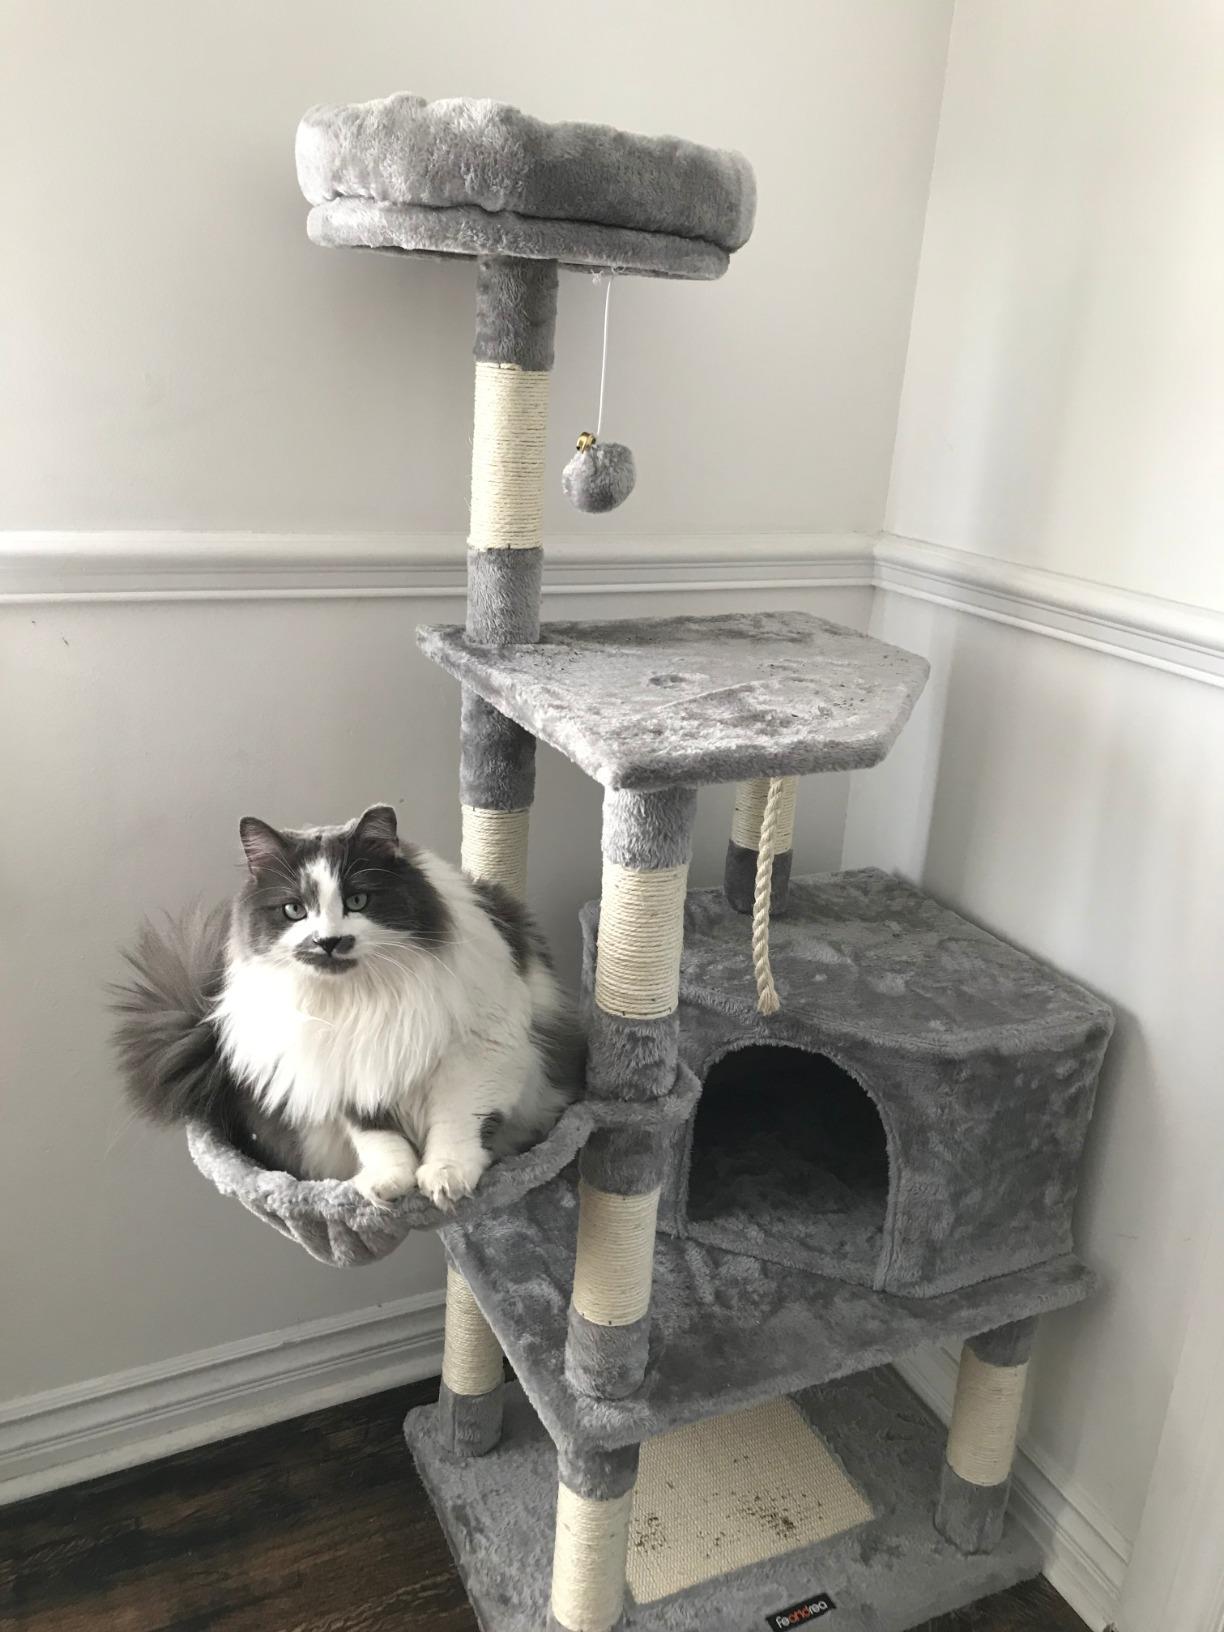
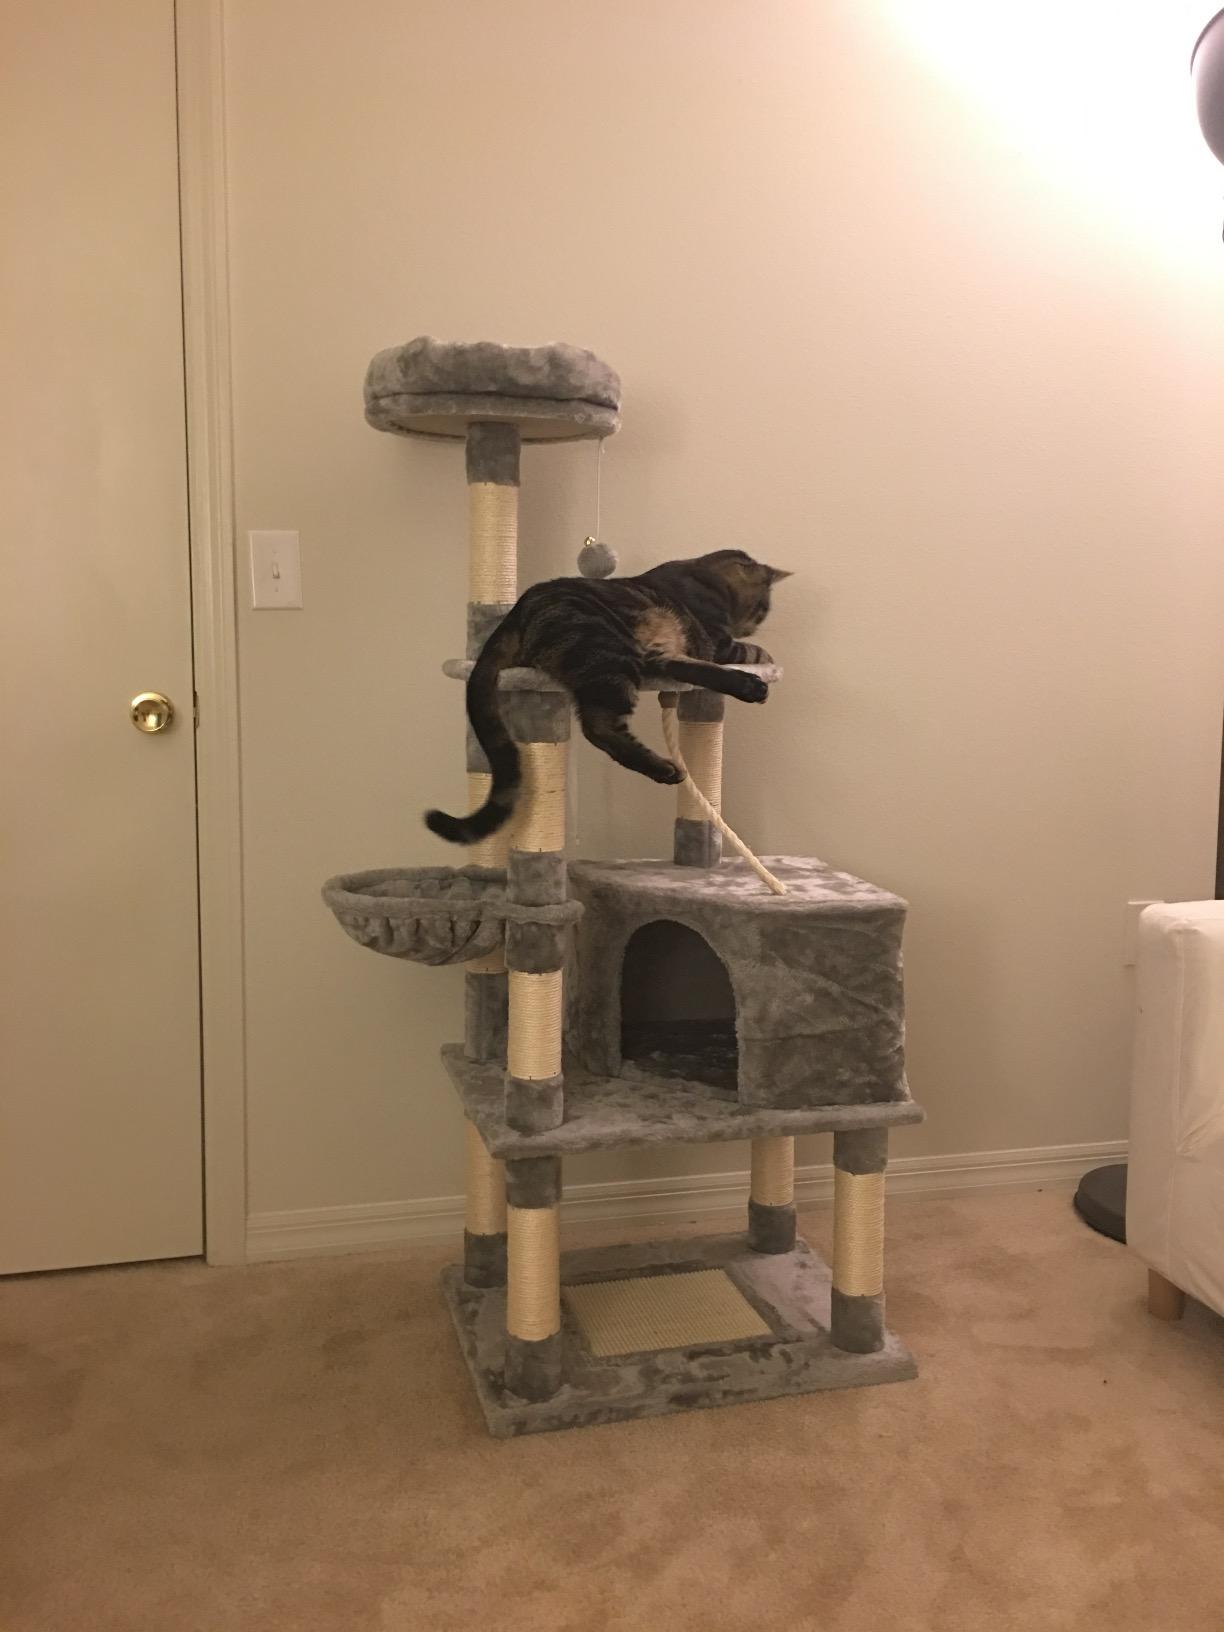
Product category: items_cat tree
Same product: yes